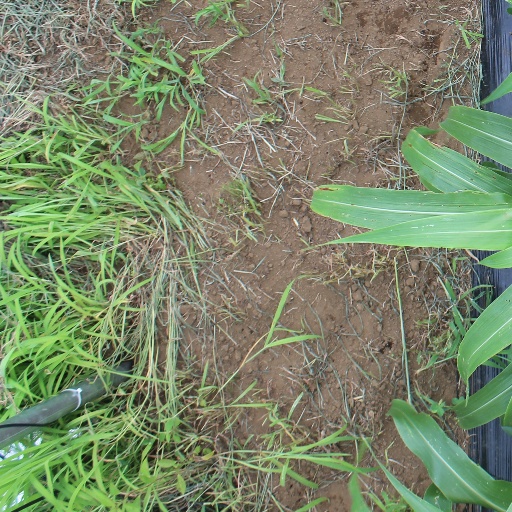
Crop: sorghum